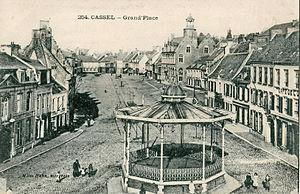
Carte postale ancienne éditée par Mlles Hahn, mercerie, n°254
Cassel est une commune française située dans le département du Nord, en région Hauts-de-France.